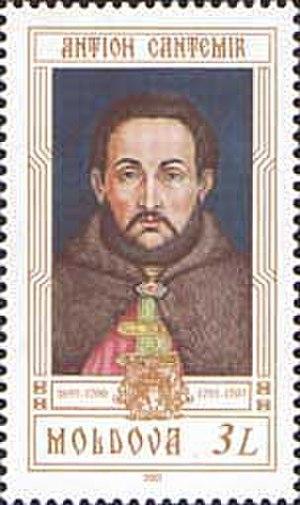
Antioch Cantemir est prince de Moldavie de 1695 à 1700 et de 1705 à 1707. La monarchie était élective dans les principautés roumaines de Moldavie et de Valachie, comme en Transylvanie et en Pologne voisines. Le souverain était élu par les boyards, puis agréé par les Ottomans : pour être nommé, régner et se maintenir, il s'appuyait sur les partis de boyards et fréquemment sur les puissances voisines, habsbourgeoise, polonaise, russe et surtout turque, car jusqu'en 1859 les deux principautés étaient vassales et tributaires de la « Sublime Porte ».